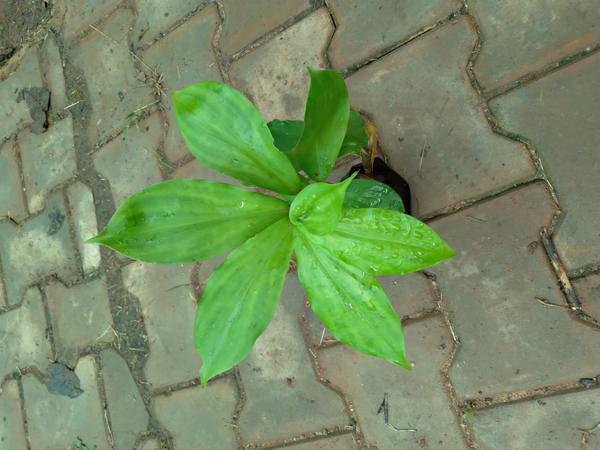
Plant: Insulin